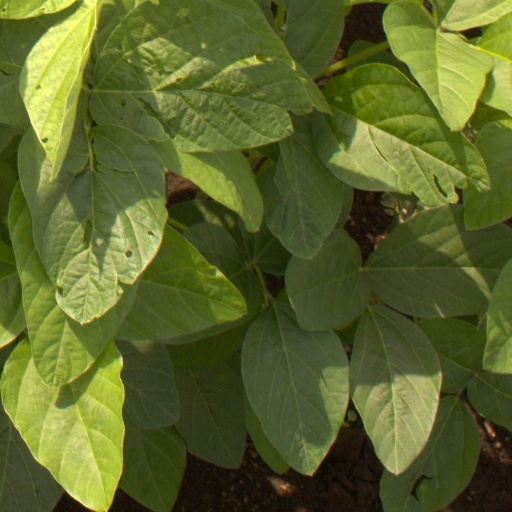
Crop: soybean